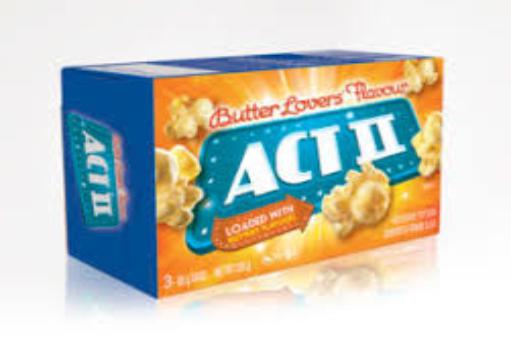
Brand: Act II
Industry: Food